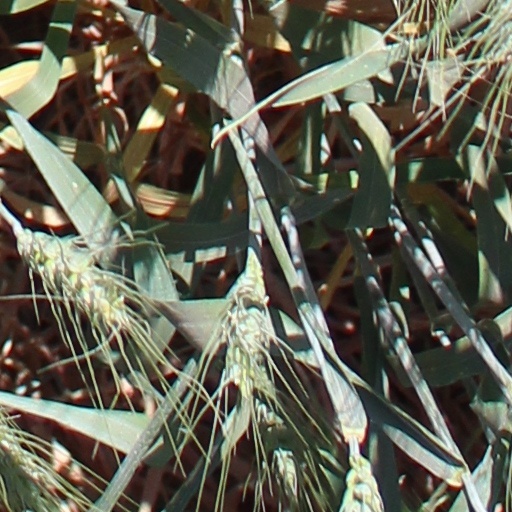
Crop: wheat